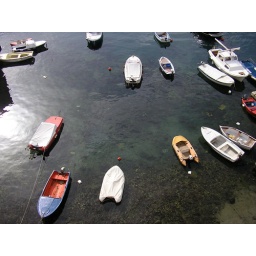
Small boats and clear water in one of Cubrovnik's ports.